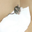
Label: mouse